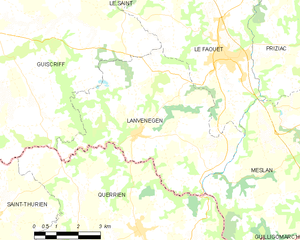
Lanvénégen [lɑ̃veneʒɛ̃] est une commune française située dans le département du Morbihan, en région Bretagne.